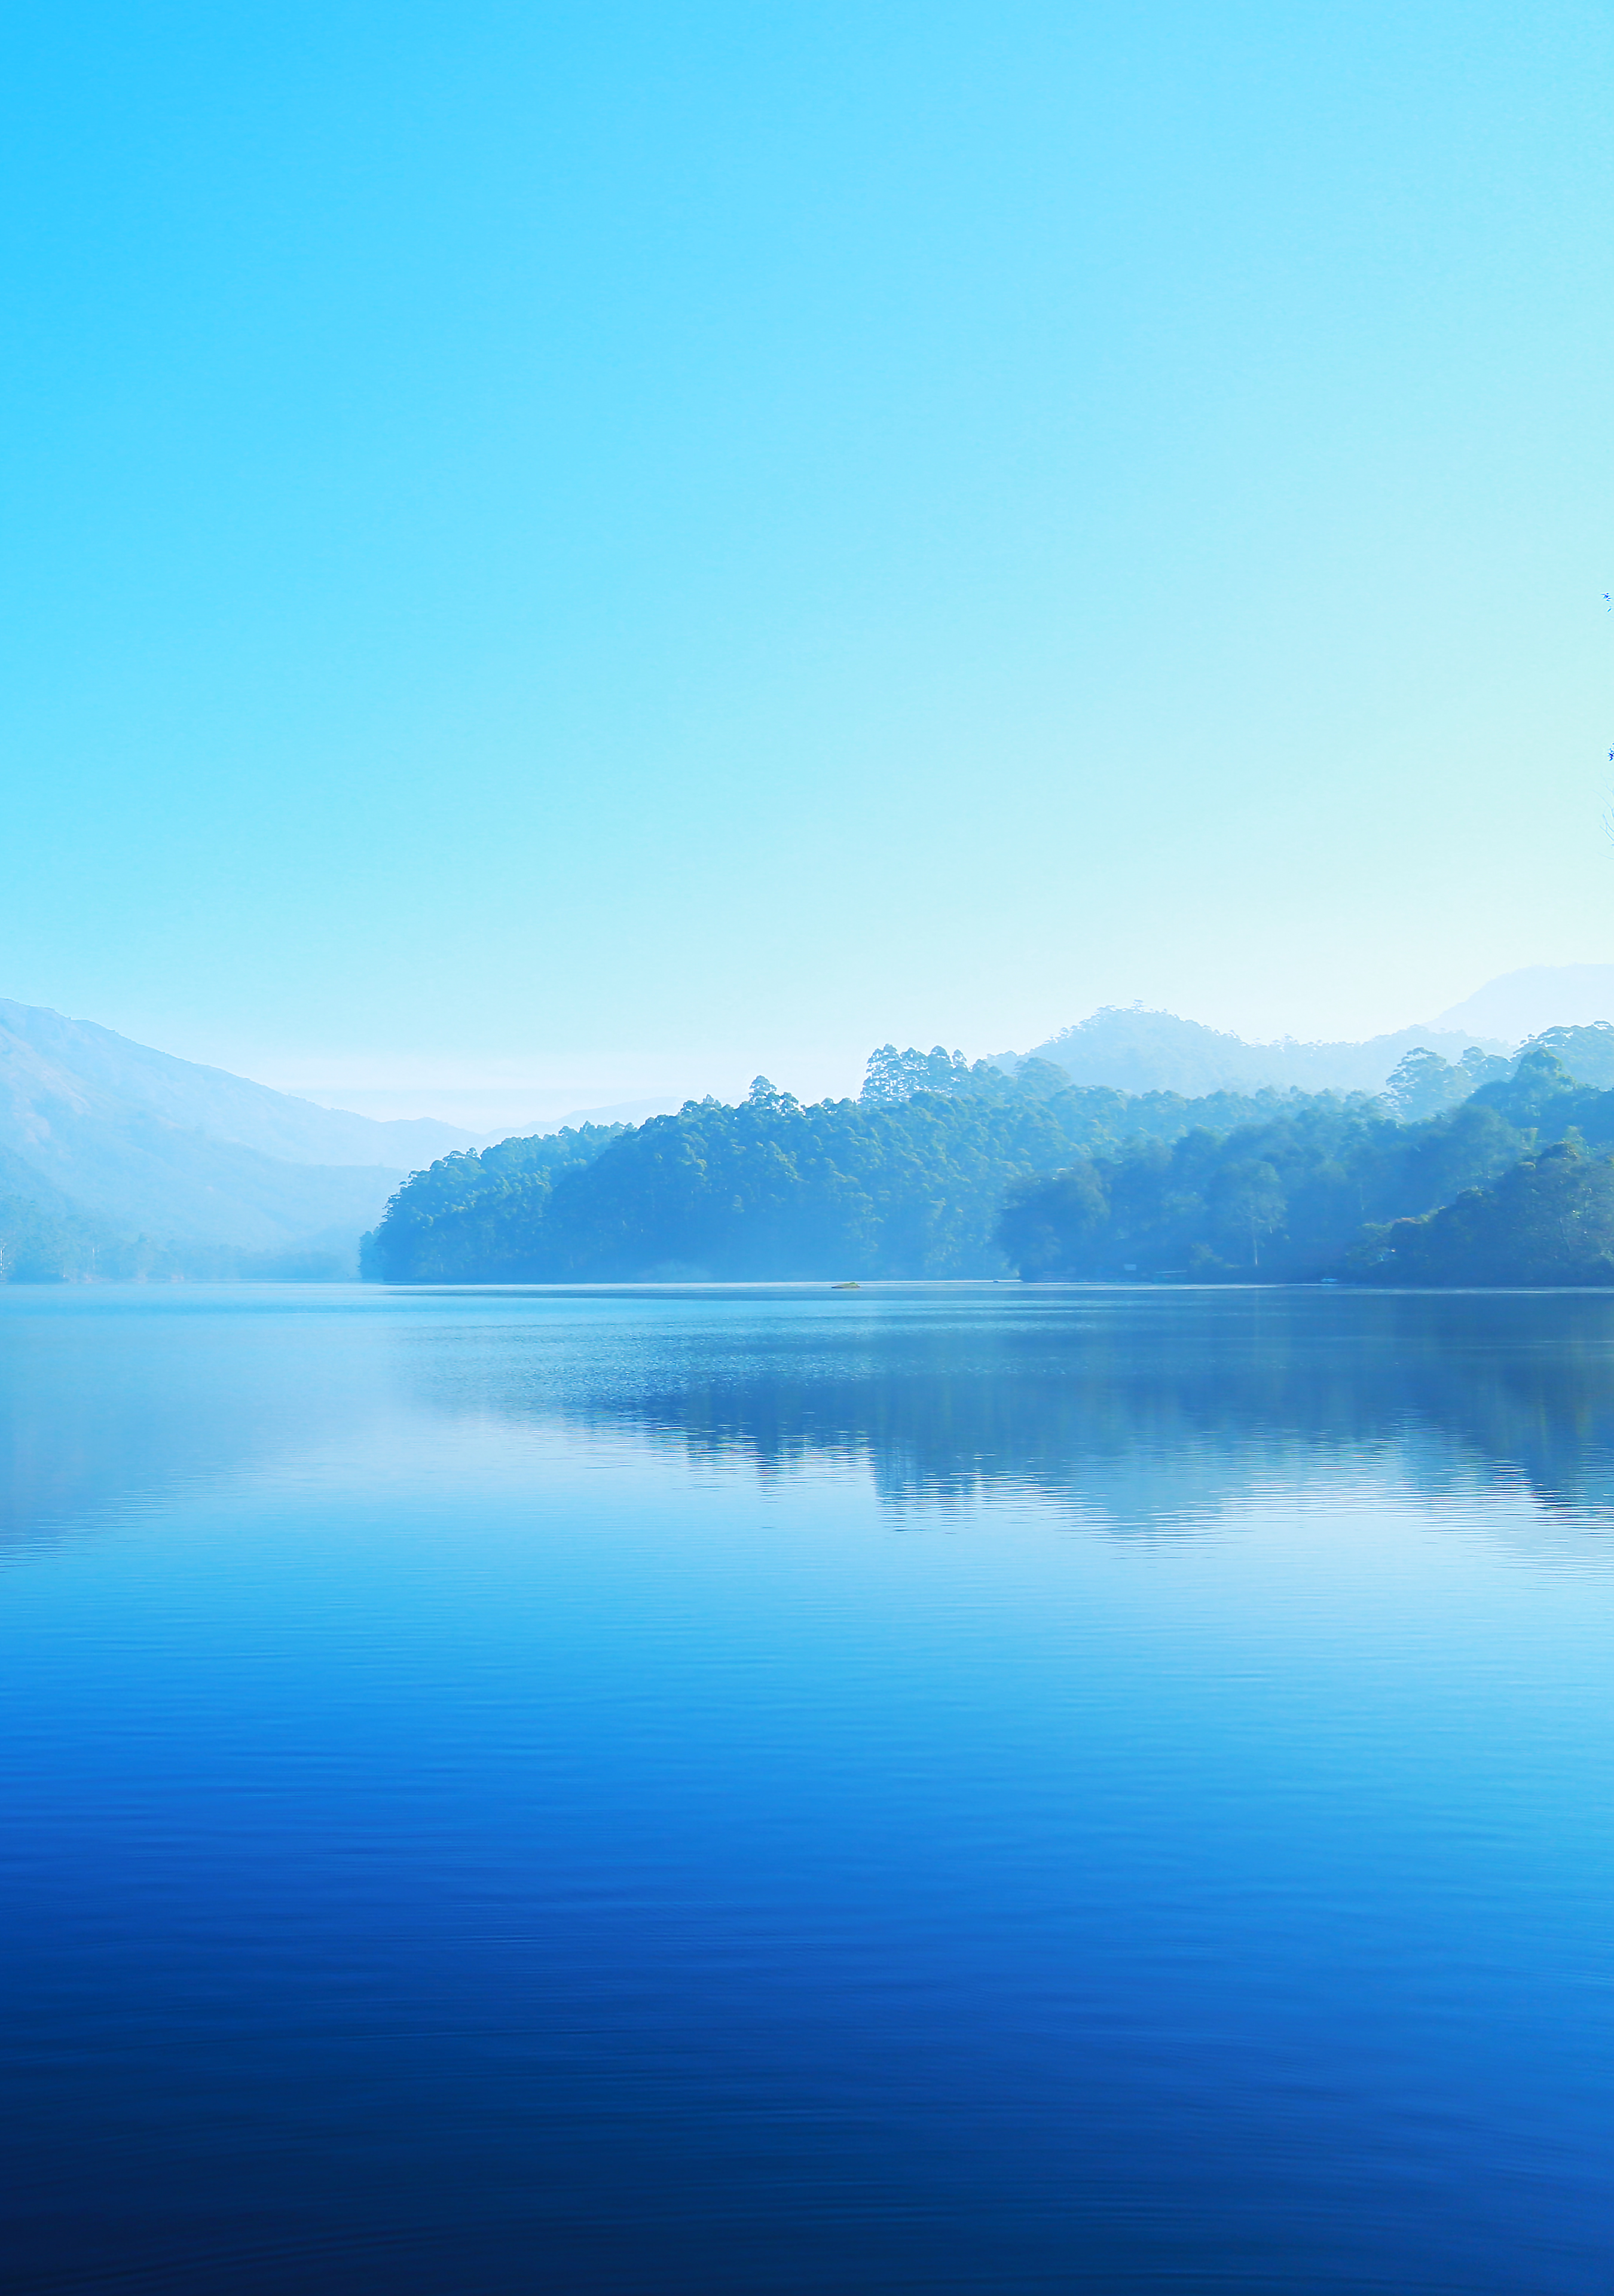
sea, coast, water, nature, ocean, horizon, mountain, cloud, sky, sunrise, mist, sunlight, morning, wave, lake, dawn, atmosphere, dusk, reflection, bay, blue, reservoir, body of water, loch, atmospheric phenomenon, computer wallpaper